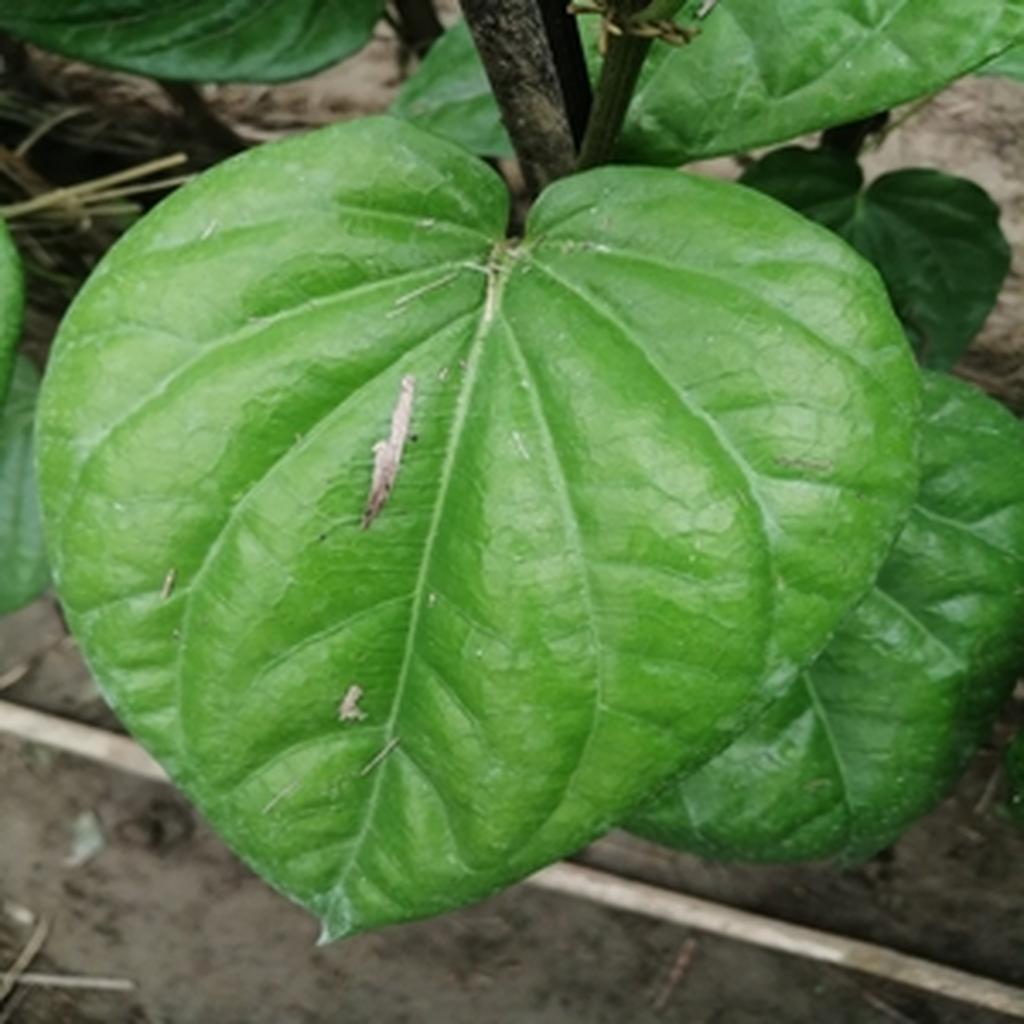
Label: Healthy_Leaf